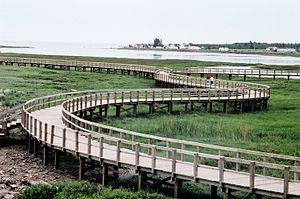
Le pays de Gédaïque est une région naturelle du sud-est de la province canadienne du Nouveau-Brunswick.
Bouctouche est une ville canadienne du comté de Kent, au sud-est du Nouveau-Brunswick.
La dune de Bouctouche est située à l'est de la ville de Bouctouche, au Nouveau-Brunswick. Elle est longue de plus de 12 kilomètres et a été formée il y a plus de 2000 ans.
Baie-de-Bouctouche est une autorité taxatrice de la paroisse de Wellington, située dans le comté de Kent, à l'est du Nouveau-Brunswick. Le village est bordé par la baie de Bouctouche et comprend la dune de Bouctouche. Le village est limitrophe de Bouctouche au sud-ouest, d'une autre autorité taxatrice, Wellington, à l'ouest ainsi que de Sainte-Anne-de-Kent au nord.
La paroisse de Wellington est à la fois une paroisse civile et un district de services locaux canadien du comté de Kent, située au nord du Nouveau-Brunswick. Elle consiste en la banlieue et la campagne proche de la ville de Bouctouche. Elle inclut les autorités taxatrices de Baie-de-Bouctouche, Desroches, Pointe-Dixon, Saint-Grégoire et Wellington.